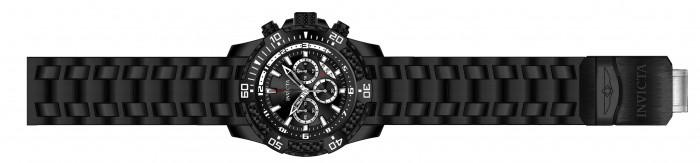
PARTS for Invicta Pro Diver 24858
Brand: Invicta Watch Bands
Individual Spare PARTS for Invicta Pro Diver 24858, Band Material: Stainless Steel, Band Tone: Silver, Band Size in mm: 26, Band Length in mm: 210, Buckle Type: Regular Clasp Type: Regular, Crown Type Push, Case Material Stainless Steel, Case Tone Black, Case Size (mm) 51, Case Back Solid, Material of Hands Metal, Color of Hands Silver, Red, Crystal Type Flame Fusion, Bezel Material Stainless Steel, Carbon Fiber, Dial Material Metal, Dial Color Black, Dial Pattern SunrayPurchasing these parts and having a non-authorized repair center open your watch voids all manufacturing warranties. Invicta cannot guarantee the quality standards of an altered timepiece, the standard 3-year limited warranty on Invicta timepieces shall be invalid if the timepiece is serviced at any time by an unauthorized repair center. This includes battery replacements, which must be done at an Invicta authorized repair center in order to maintain the eligibility of the warranty. Please follow the link below to learn more about Invicta's warranty. https://cdn.invictawatch.com/www/files/invicta-warranty-2018.pdf
Category: Apparel & Accessories > Jewelry > Watch Accessories